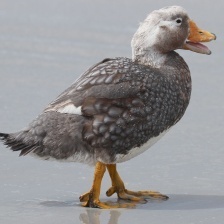
Species: STEAMER DUCK
Scientific name: TACHYERES
ImageNet parent category: drake